Landmaster

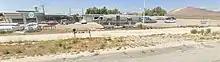

While the film is fiction, the Landmaster vehicle is real. In the story, the Landmaster was designed to use as many standard truck parts as possible, so that any junkyard would have whatever was needed for repairs. The real Landmaster is powered by a Ford engine, and uses the rear-ends of two commercial trucks and an Allison automatic truck transmission. It features a fully functional, custom-built "tri-star" wheel arrangement, which could actually help it crawl over boulders. All 12 wheels are driven, but only eight are normally in contact with the road surface at any one time.